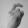
ASL letter: X